Gaby (film)

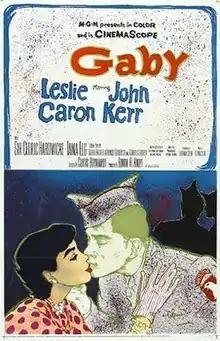
Original film poster

Gaby is a 1956 American drama film directed by Curtis Bernhardt and starring Leslie Caron, John Kerr, Cedric Hardwicke, Taina Elg and Margalo Gillmore. It is the third version of the 1930 play "Waterloo Bridge", previously made into films "Waterloo Bridge" (1931) and "Waterloo Bridge" (1940). It is the only version of the play made in color, and the least faithful to it. The title, the names of the main characters, and plot details were all changed. Unlike the 1931 and 1940 versions, this film ends happily.